Venkateswara

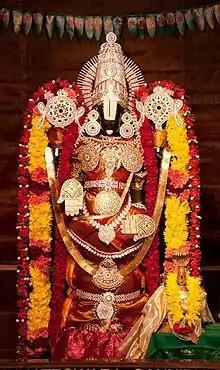
Venkateswara being worshipped as Balaji

The idol of Venkateswara has the attributes of both Vishnu and Shiva- the preserving and destroying aspects of the Hindu Trinity. The deity wears ornaments associated with Vishnu, but also ornaments such as the Naga, associated with Shiva. As such, followers believe that Venkateswara represents the vishwarup, or universal form, encompassing all of God's forms as described in Chapter 11 of the Bhagavad Gita.